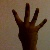
The image shows a hand gesture representing the number 4 in Indian Sign Language.